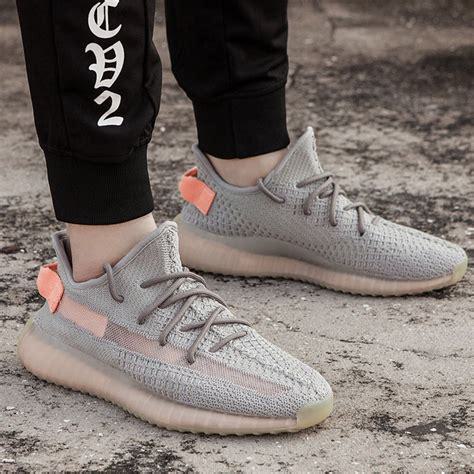
Brand: Adidas
Model: Yeezy